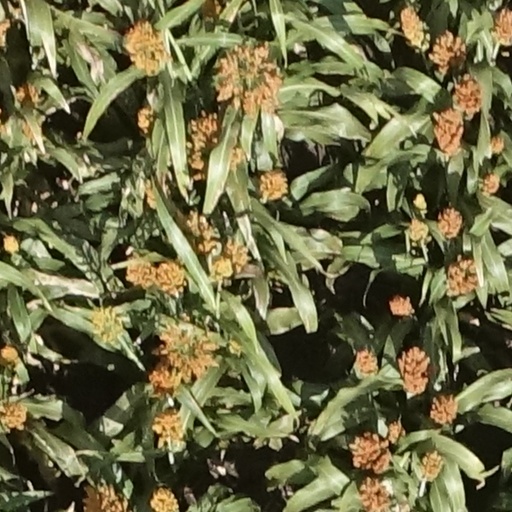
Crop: sorghum